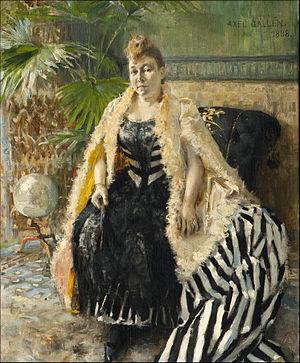
Akseli Gallen-Kallela de son vrai nom Axel Waldemar Gallén est un peintre et graveur finlandais de la fin du XIXᵉ et du début du XXᵉ siècle.